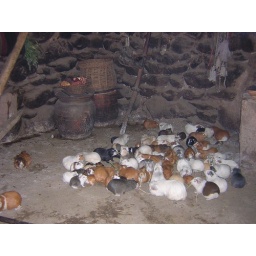
Guine pigs all over the floor in still inhabited Inca house